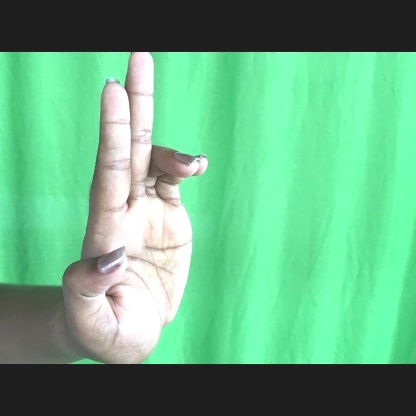
Mudra: Ardhapathaka